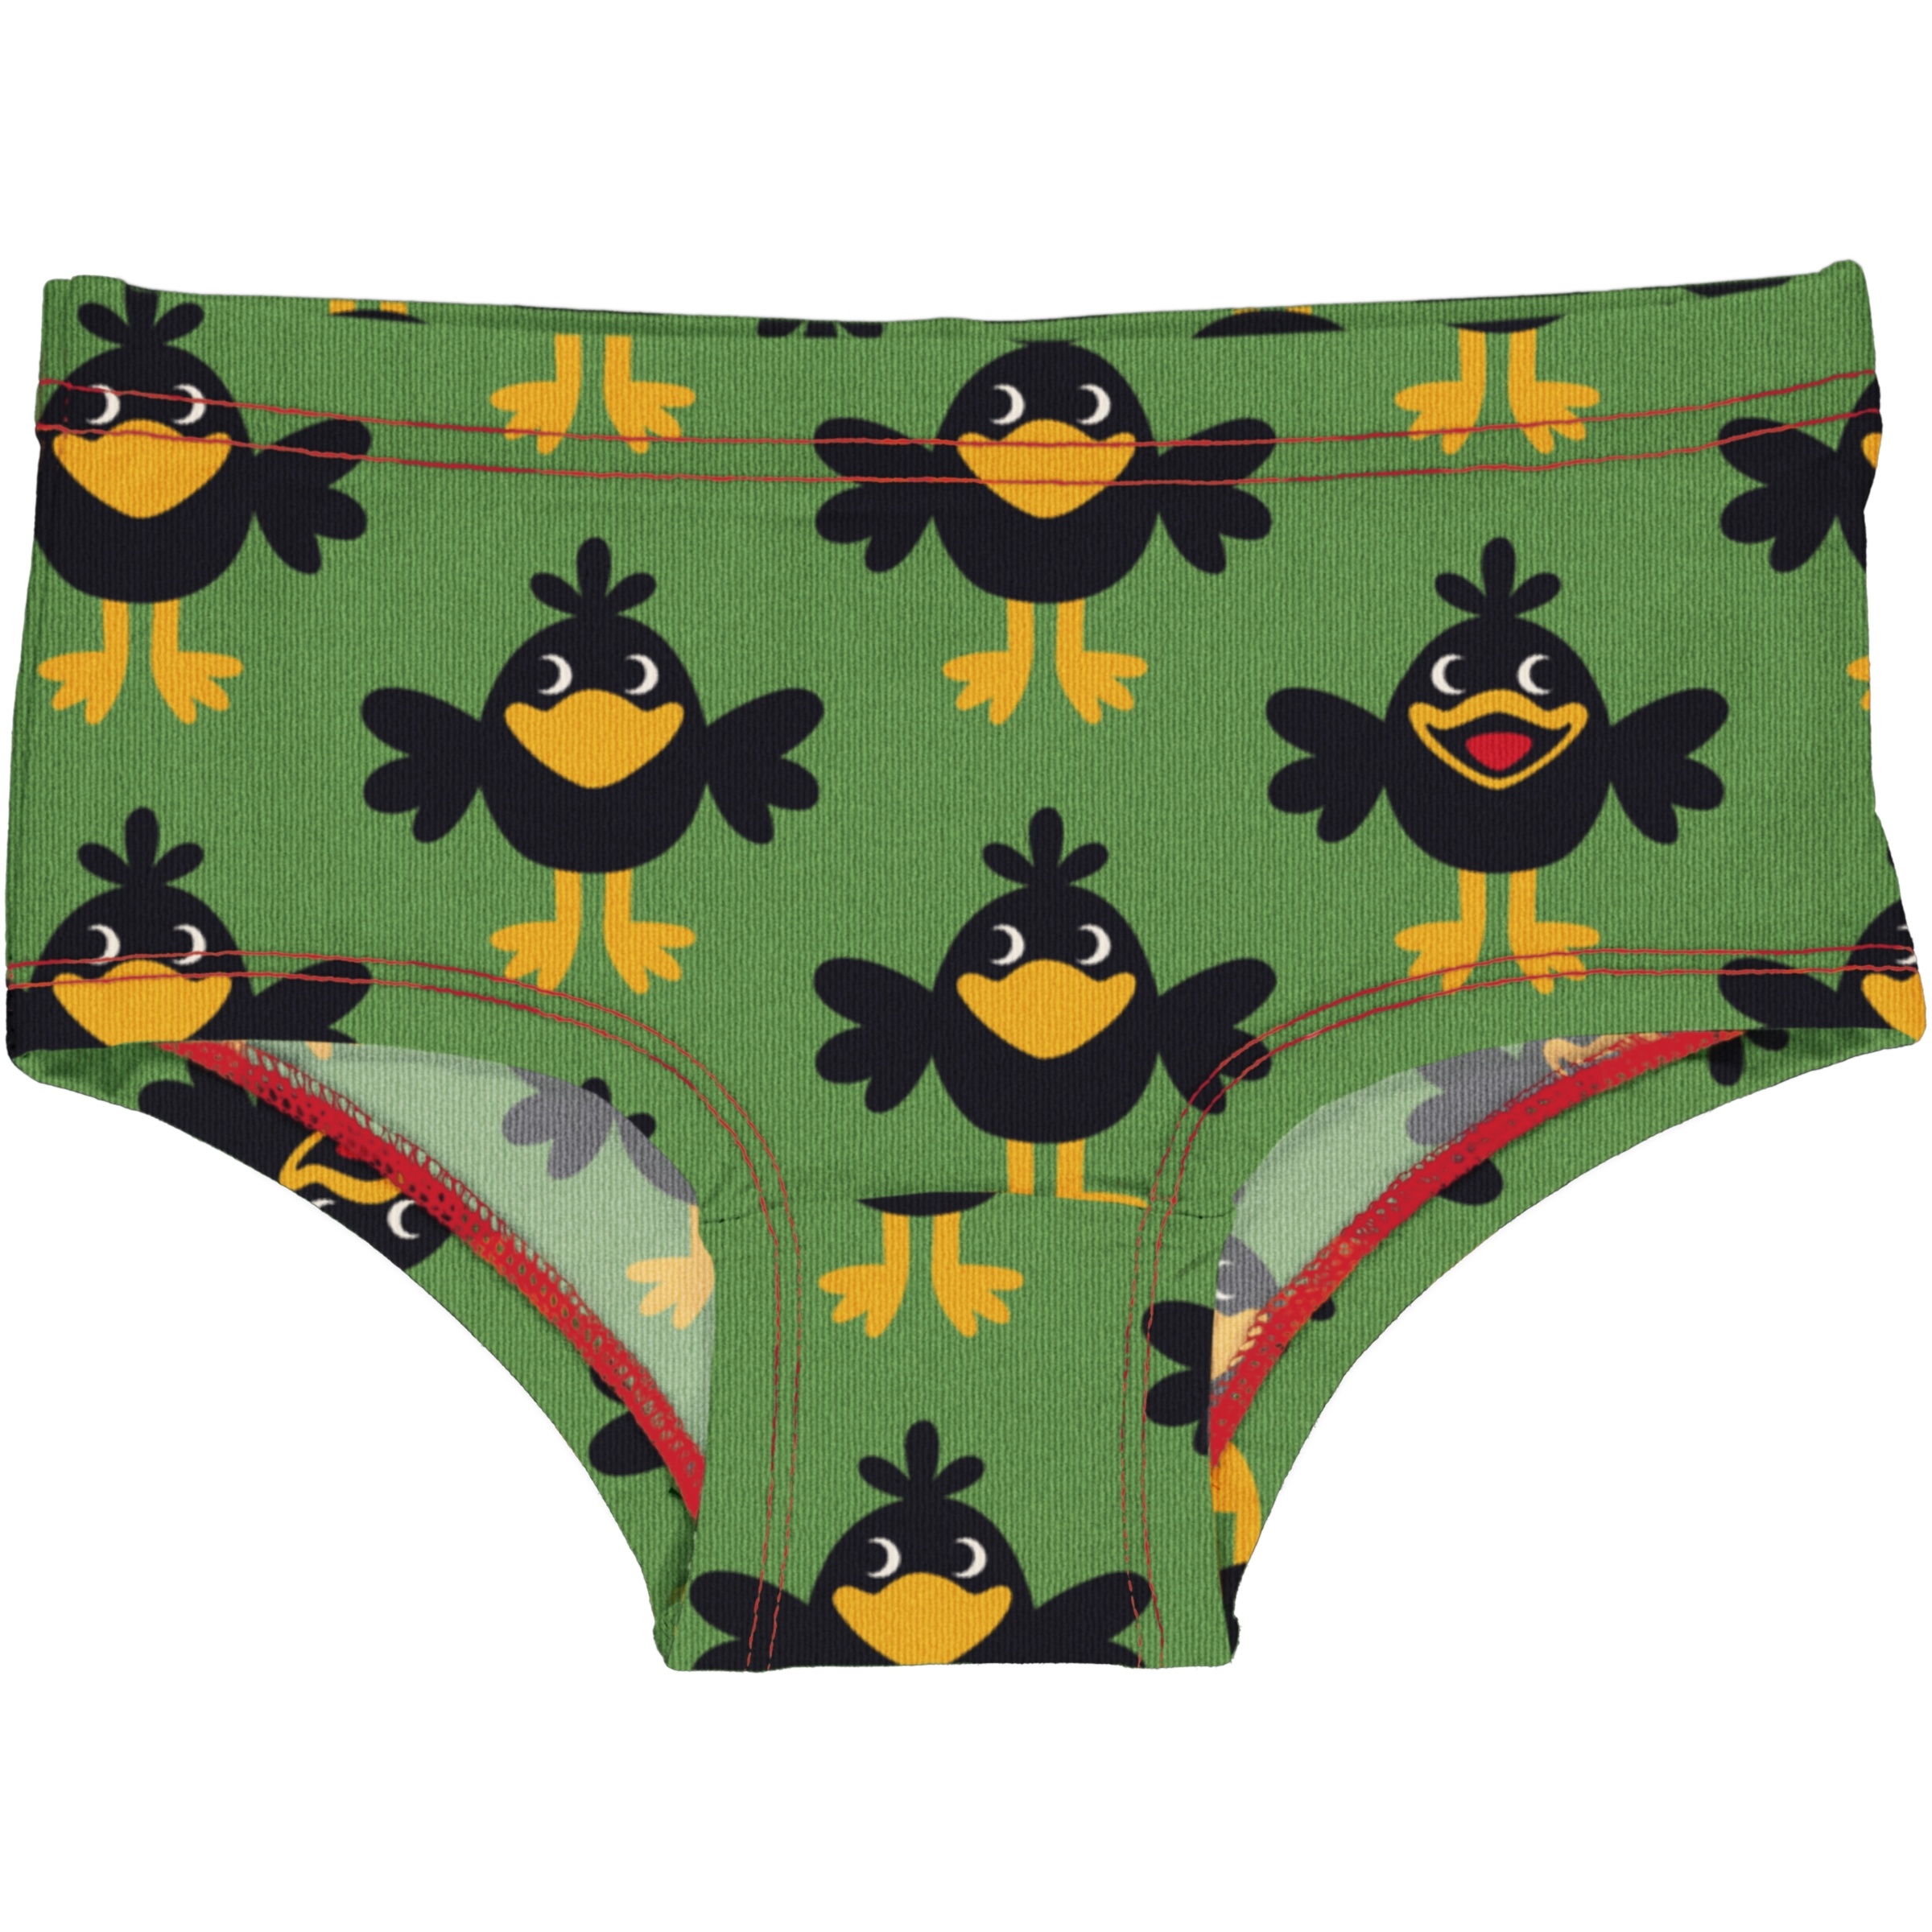
Maxomorra Crow Brief Hipsters
In Stock. Shipped withing 48 hours. Delivery Time within the EU: 3 - 6 days. inkl MwSt. zzgl Versandkosten *2
Brand: Kids Corner Berlin
Category: Apparel & Accessories > Clothing > Boys' Underwear > Boys' Underpants